Foreign relations of India

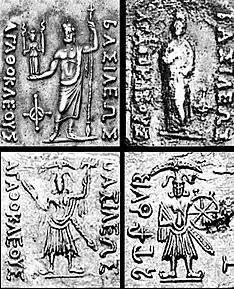

In October 2008, Japan signed an agreement with India under which it would grant the latter a low-interest loan worth US$4.5 billion to construct a high-speed rail line between Delhi and Mumbai. This is the single largest overseas project being financed by Japan and reflects a growing economic partnership between the two. India and Japan signed a security cooperation agreement in which both will hold military exercises, police the Indian Ocean and conduct military-to-military exchanges on fighting terrorism, making India one of only three countries, the other two being the United States and Australia, with which Japan has such a security pact. There are 25,000 Indians in Japan as of 2008.